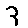
Label: 3